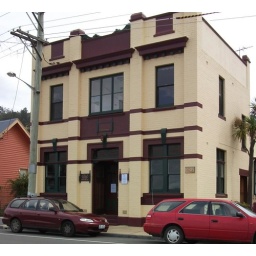
This building in the main street of Franklin was originally a bank but is now a maritime gallery.